Víctor Ulloa (footballer, born 1992)

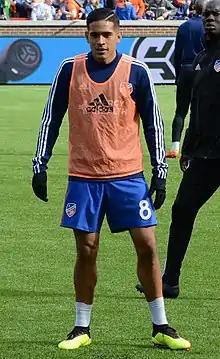
Ulloa with FC Cincinnati in 2019

Víctor Ulloa (born 4 March 1992) is a Mexican former professional footballer who played as a defensive midfielder. Ulloa began his career in the FC Dallas academy, and was signed to the Major League Soccer pro team as a homegrown player in 2010. He made his debut for Dallas in 2011, and played there for eight years before being traded to FC Cincinnati. Beginning in 2020, he played for Inter Miami CF until the end of 2023.